List of New York City Subway yards

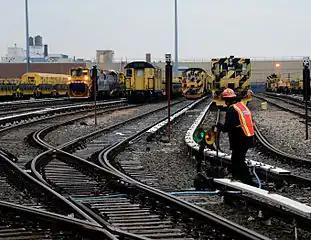
Western portion of the 36th–38th Street Yard, and a hand-operated switch.

Rockaway Park Yard is located in Rockaway Park, Queens. It is an eight-track layup yard for the R46s, R179s and R211As on the A and the Rockaway Park Shuttle. General maintenance of the cars is performed at Pitkin Yard. Seven tracks lie geographically north of the station platform, while another lies geographically south.